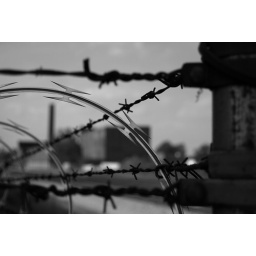
This fence is guarding a rail road museum in Decatur. I wonder what they're hiding...